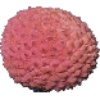
Label: Lychee 1